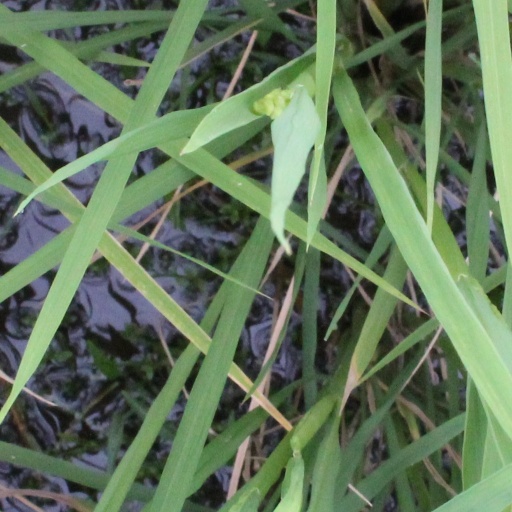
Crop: rice